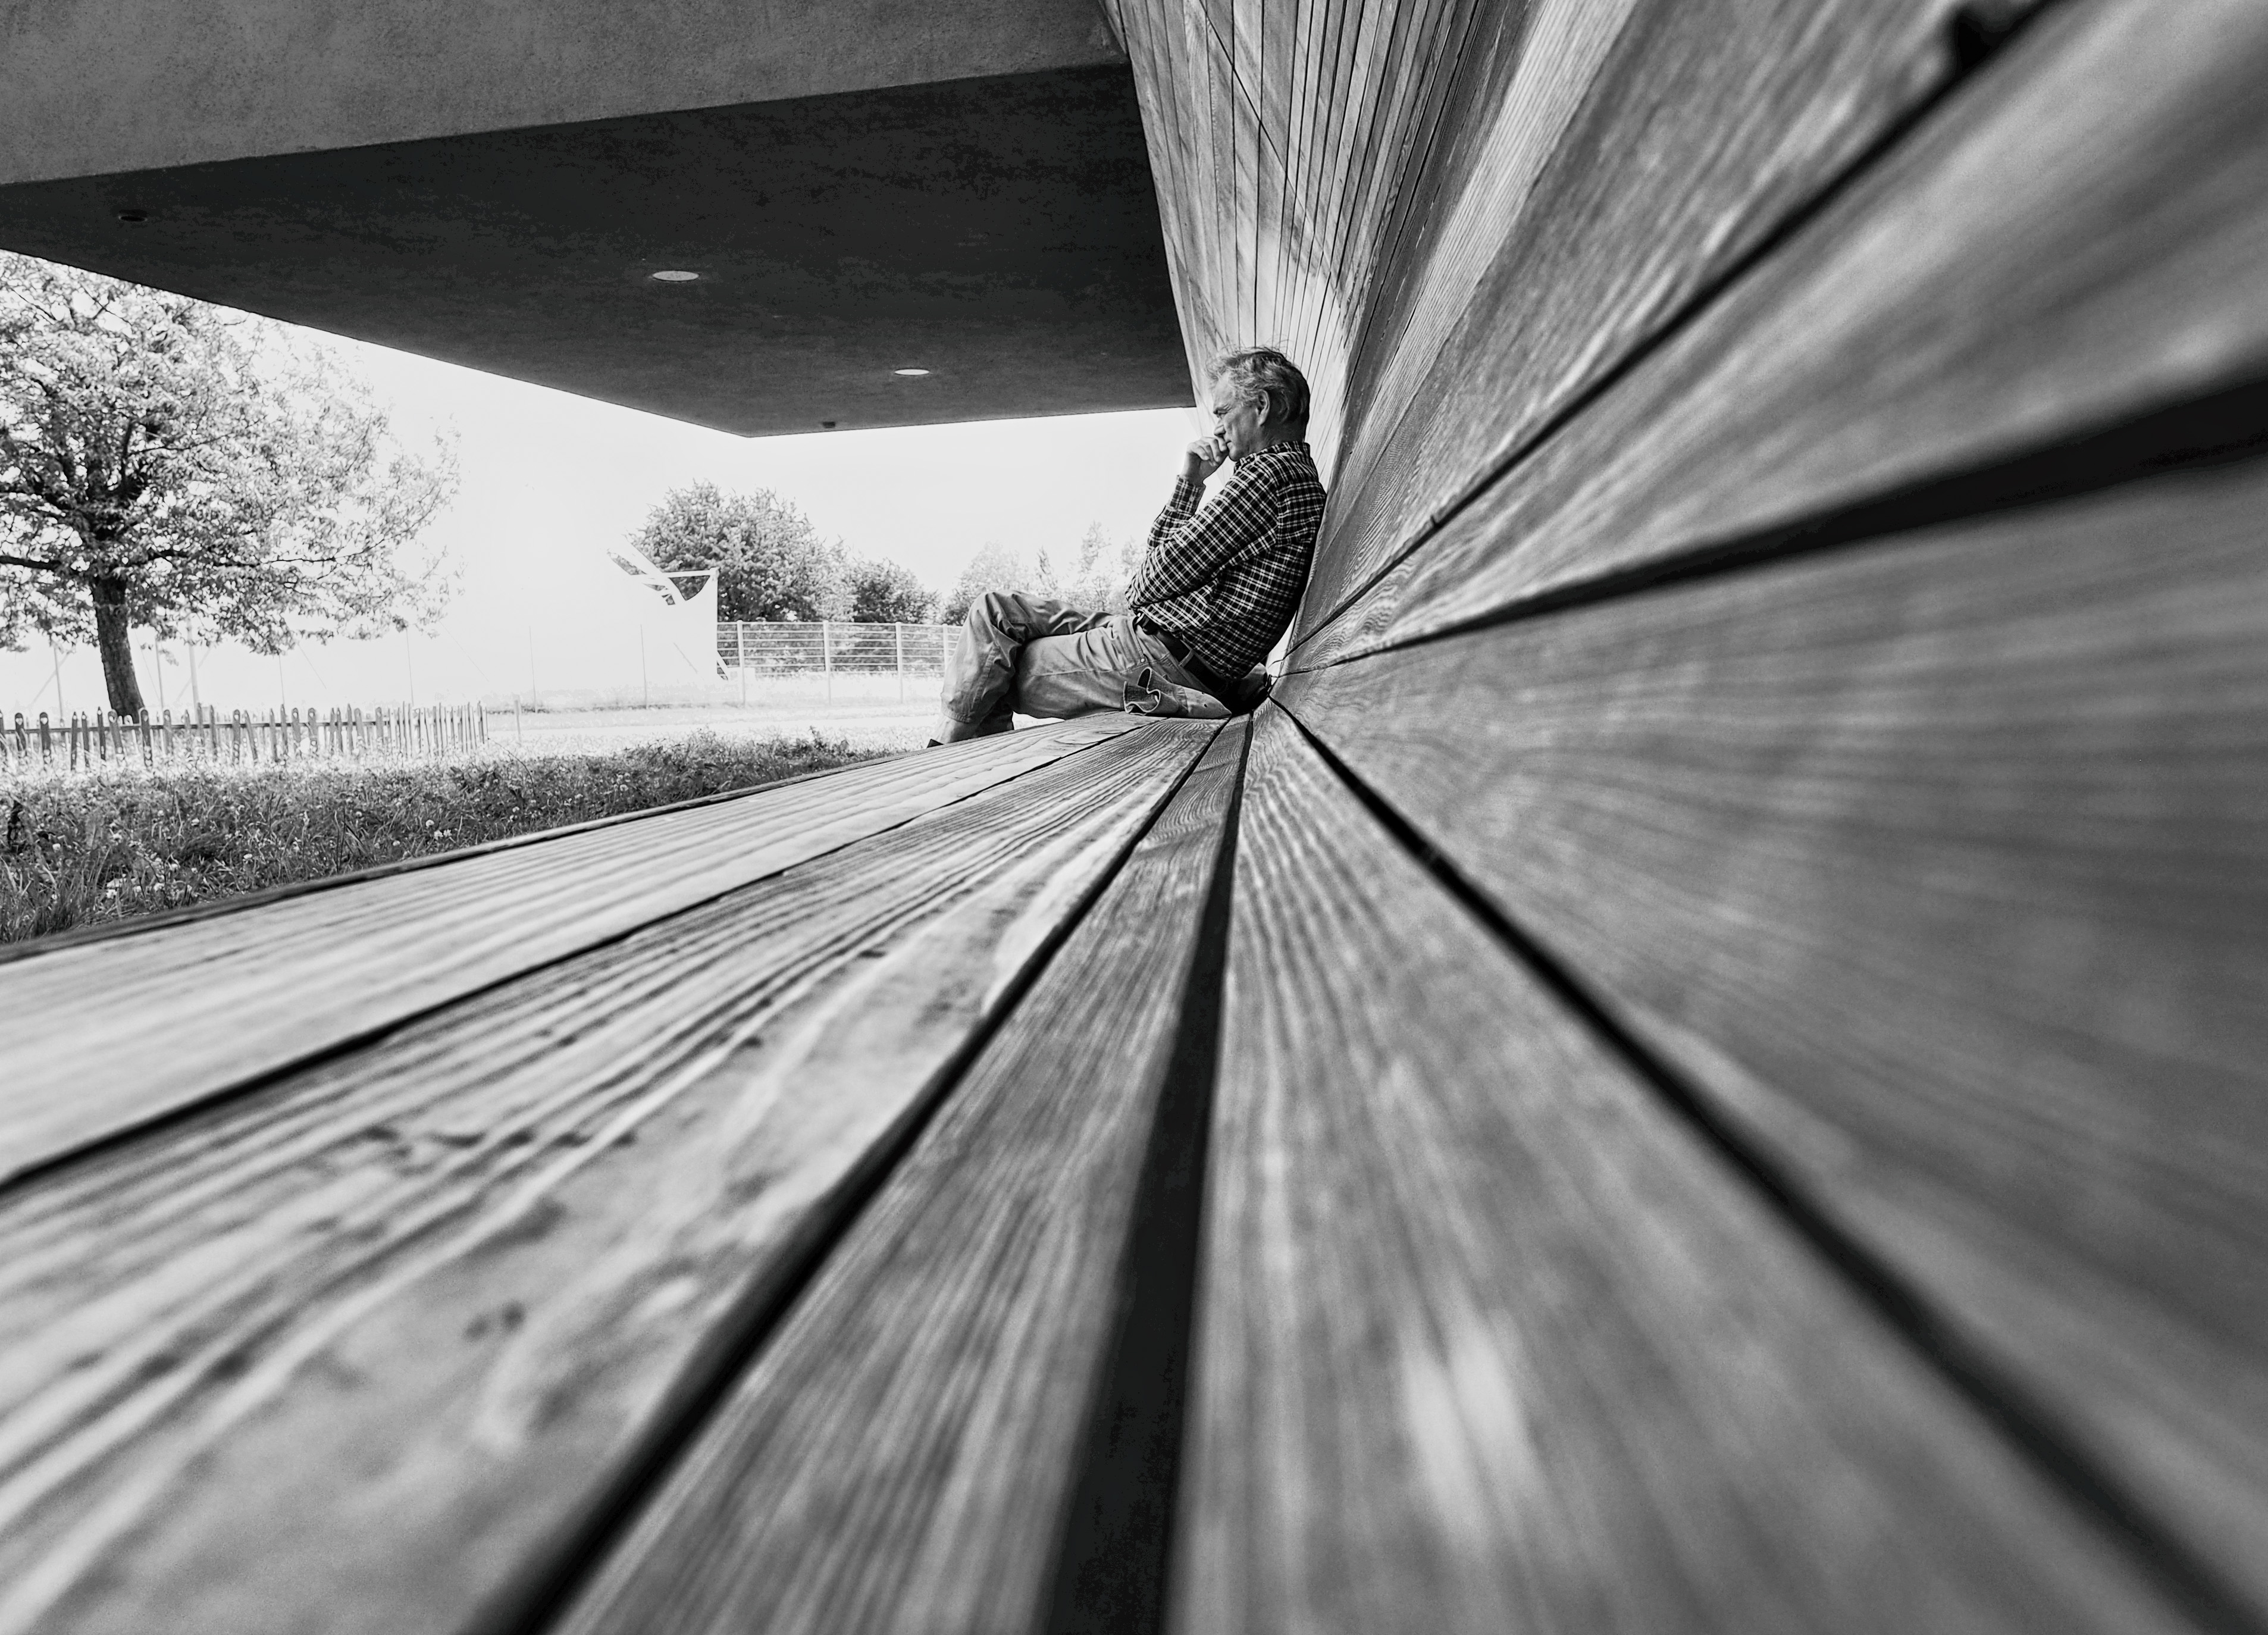
tree, winter, light, black and white, people, wood, white, street, photography, sunlight, leaf, pattern, line, geometry, darkness, black, monochrome, season, streetphotography, bw, candid, lines, moments, symmetry, olympus, sw, fineart, shape, strassenfotografie, struktur, monochrome photography